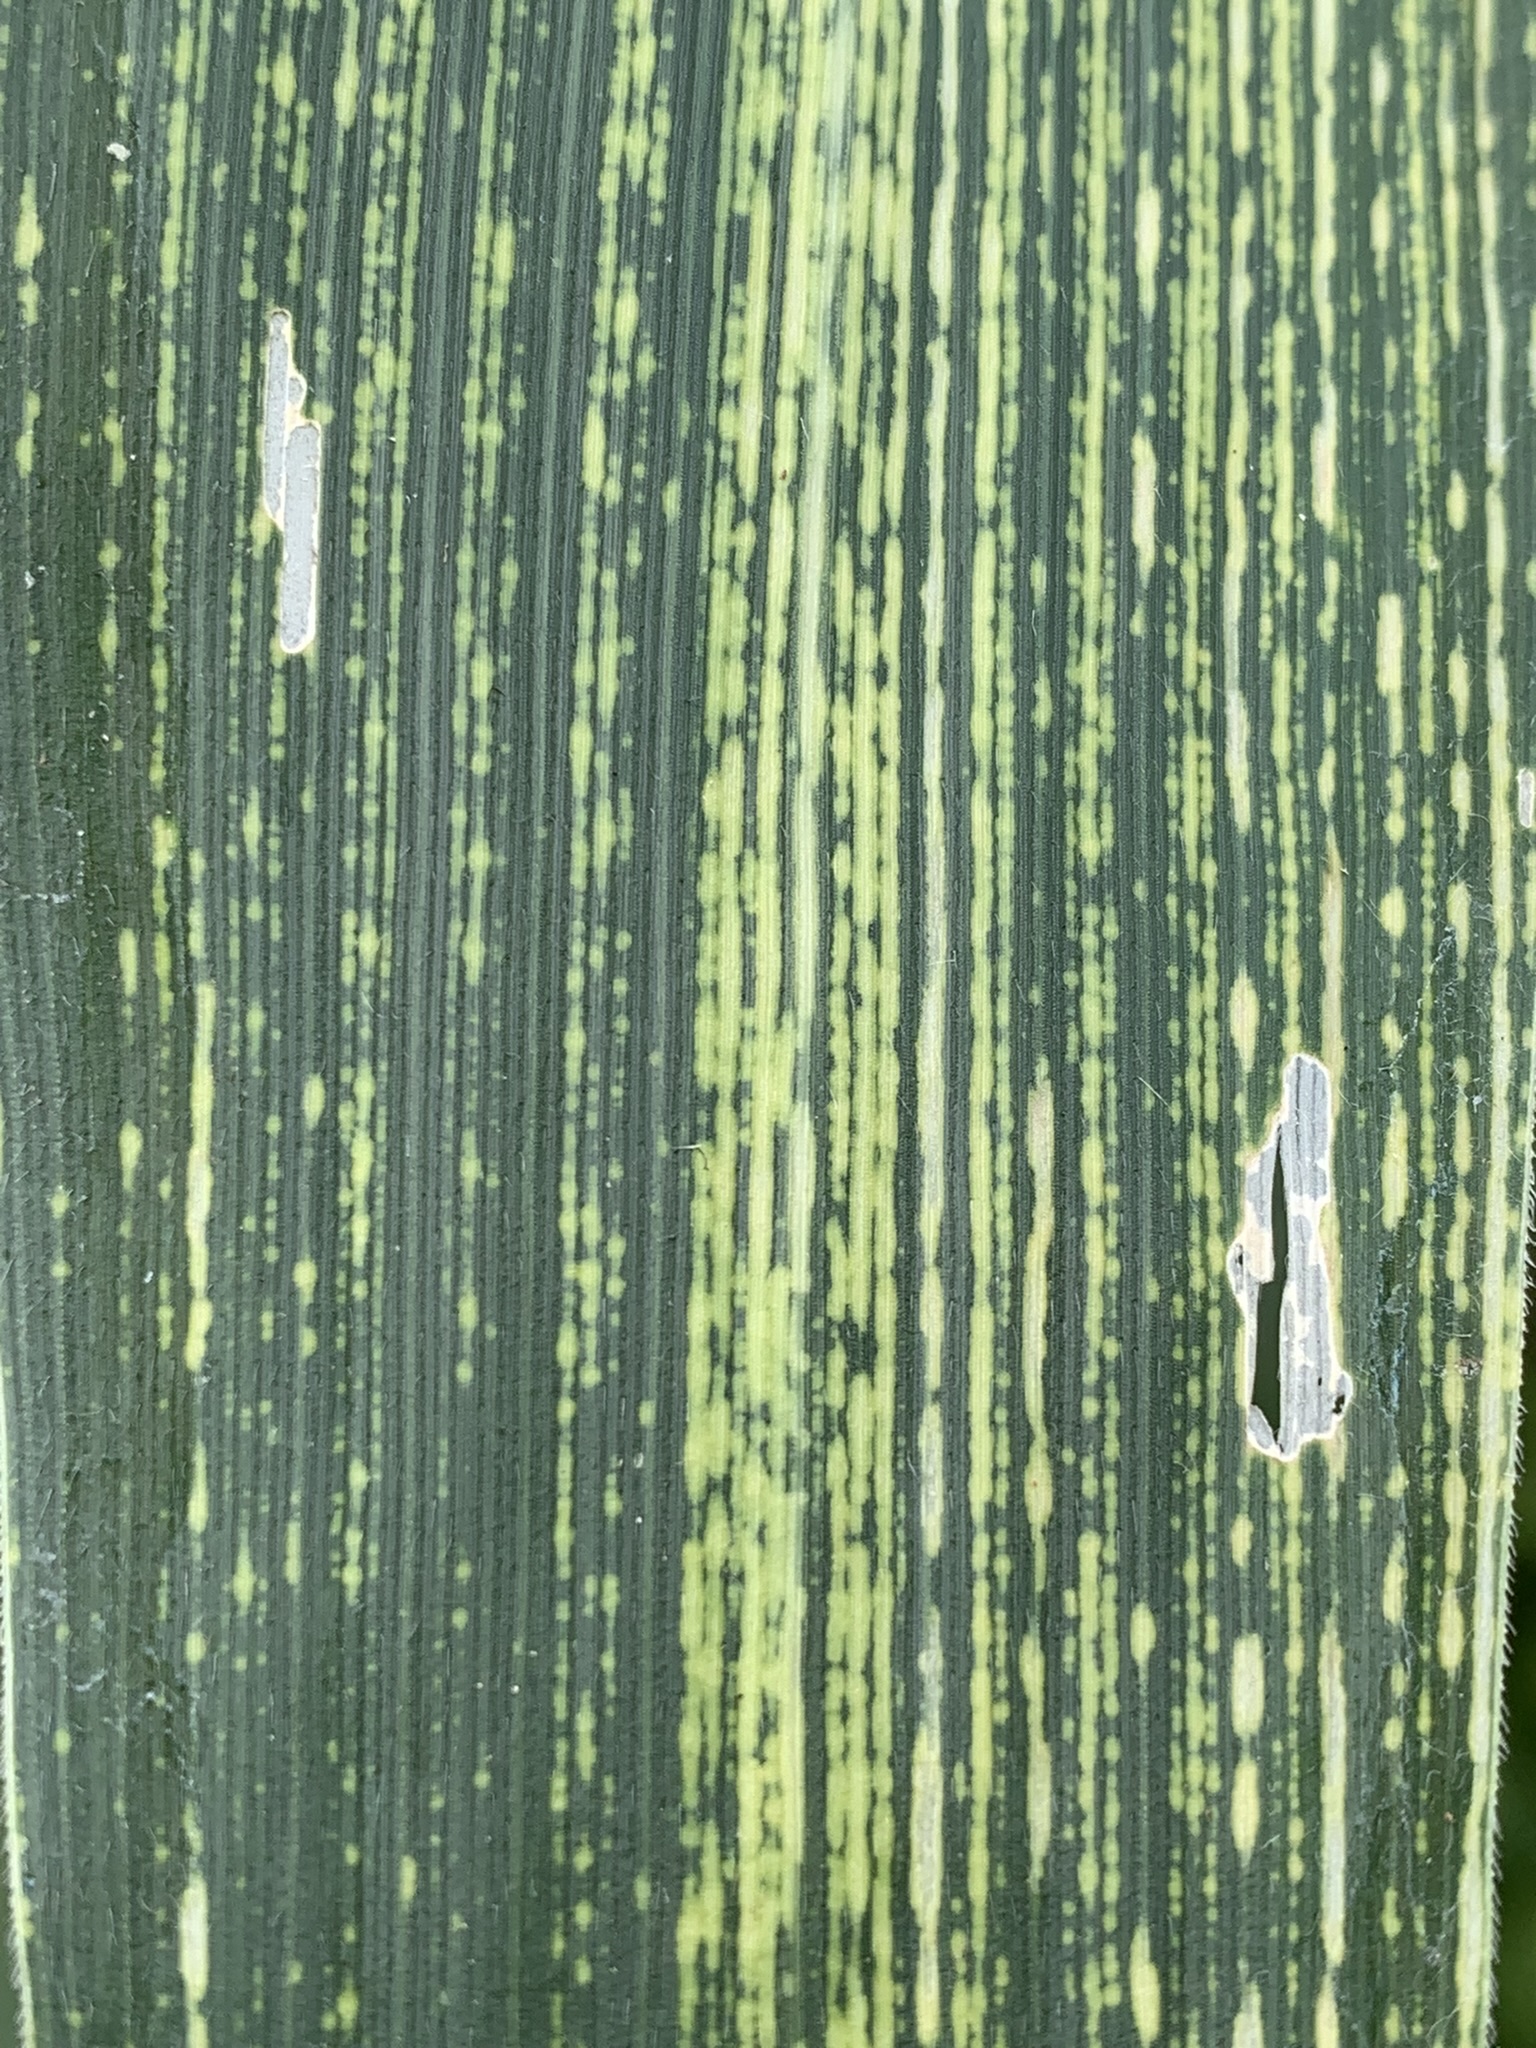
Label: MSV